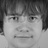
Emotion: neutral